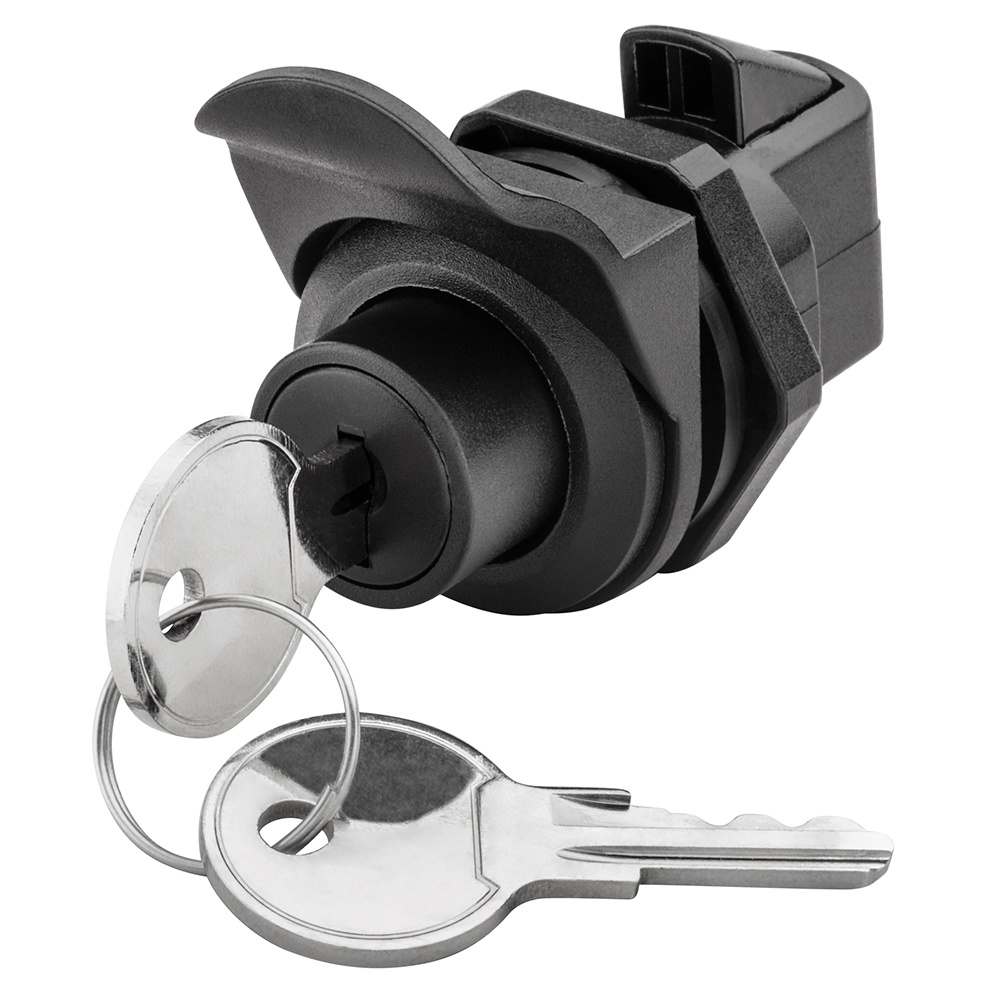
Whitecap Locking Push Button Latch [S-0232C]
Locking Push Button Latch Features: Cut-Out: 1” Use for door/hatch where want to use forefinger and thumb to open Locking Great for glove boxes, electronic boxes, plexiglass doors
Brand: Whitecap
Category: Hardware > Hardware Accessories > Cabinet Hardware > Cabinet Catches